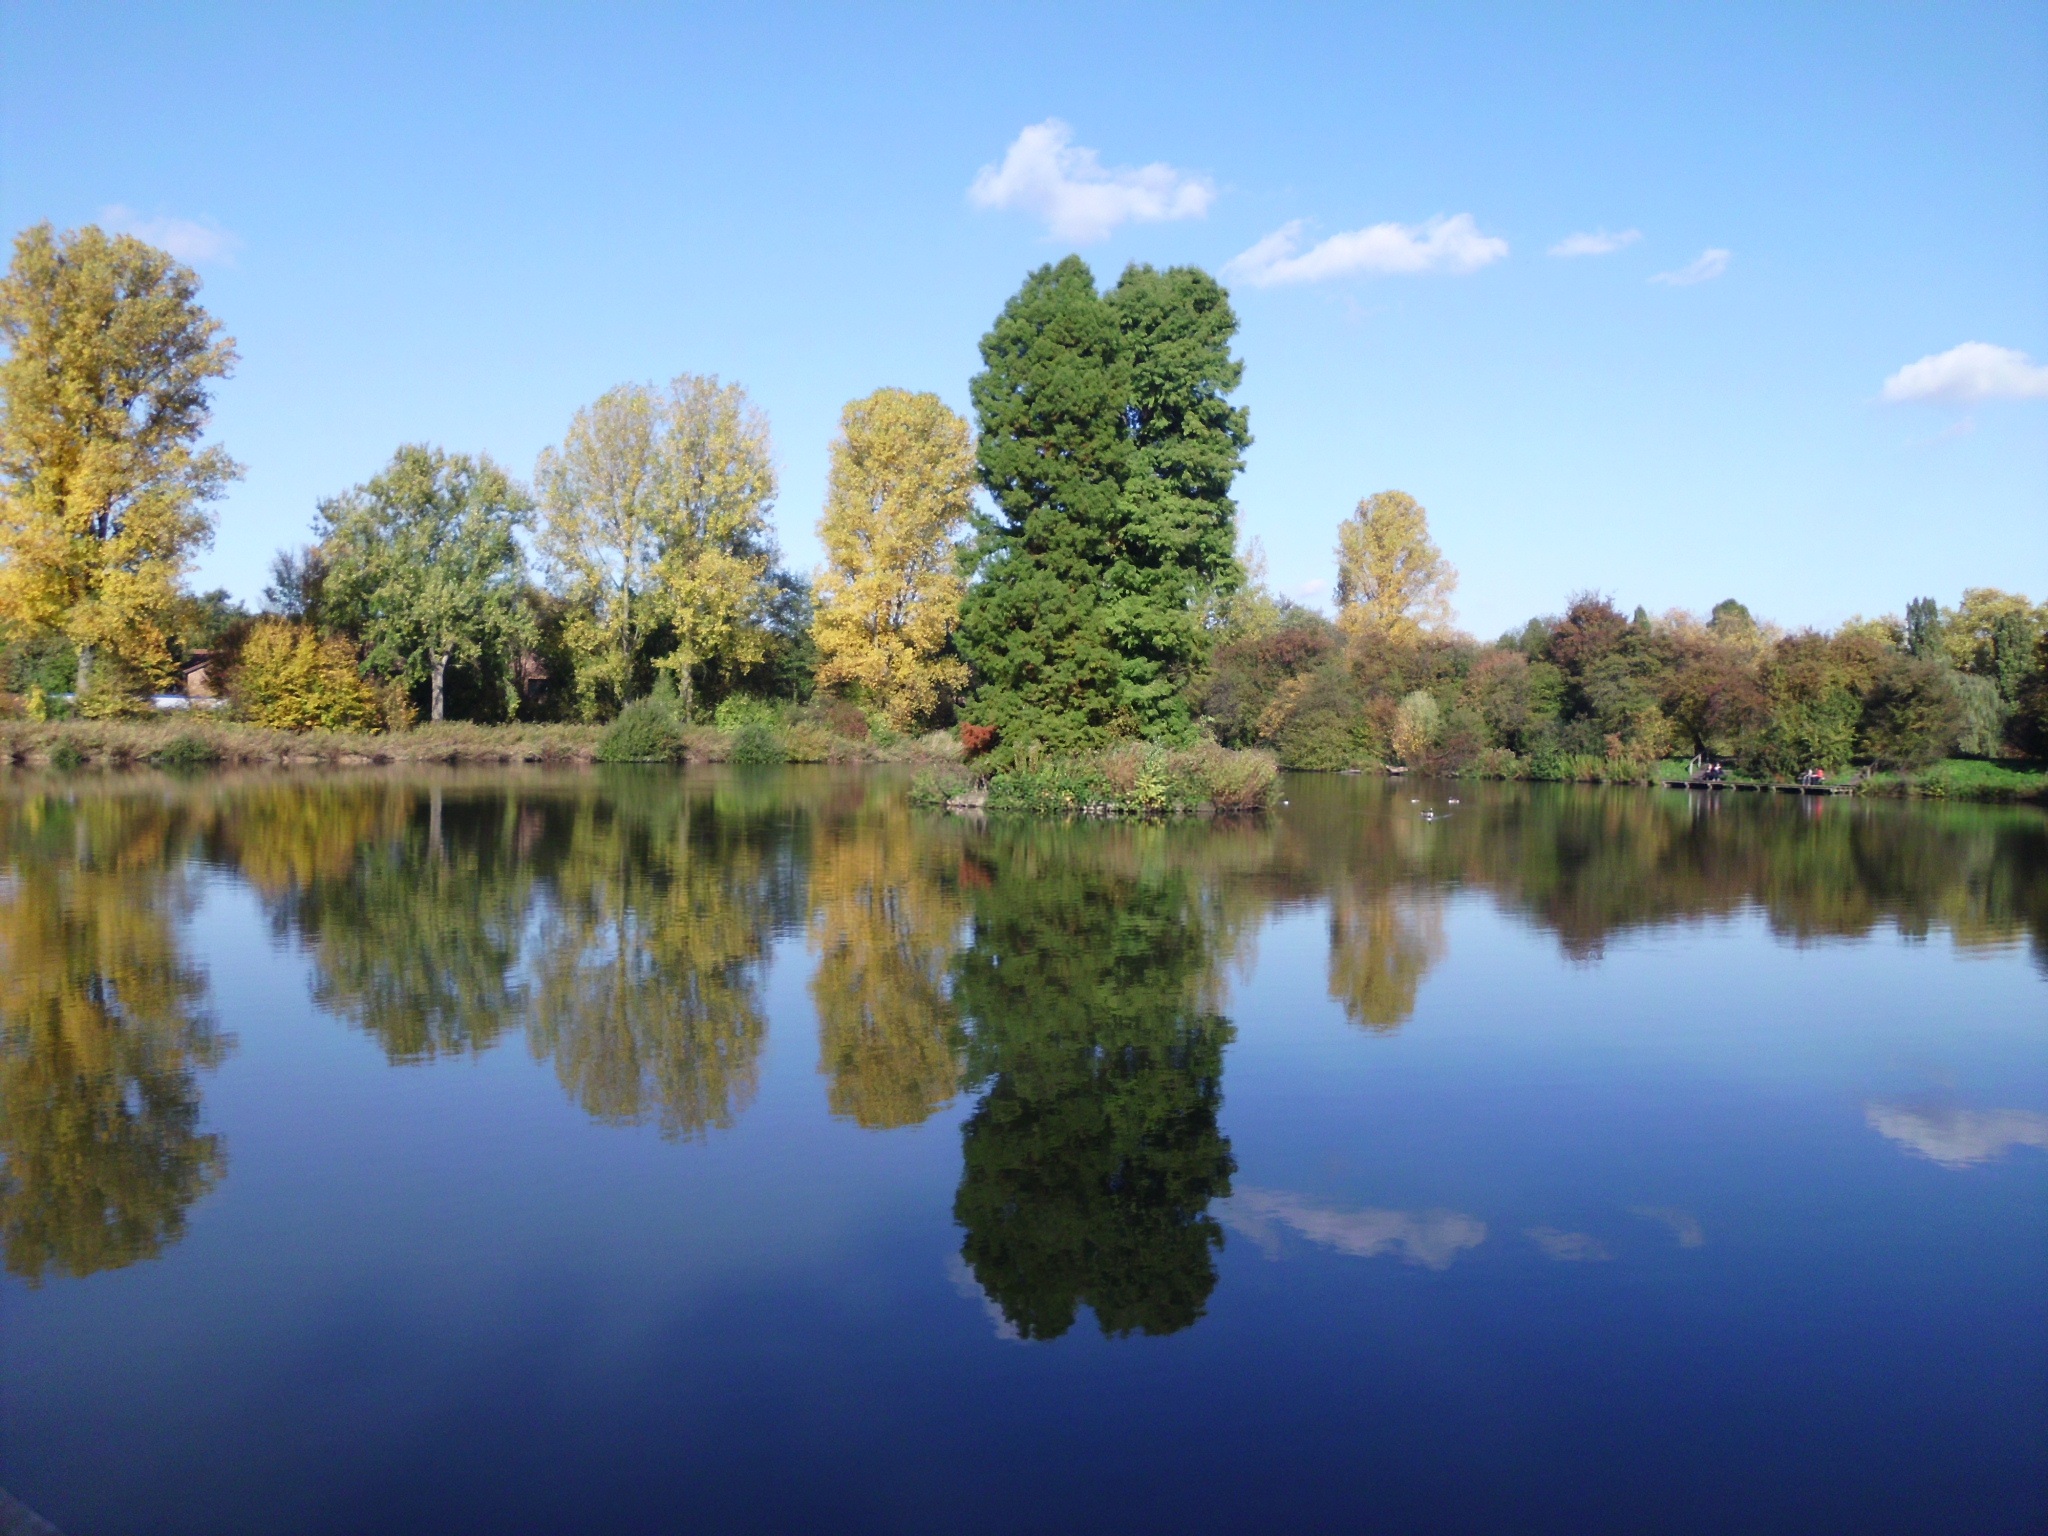
tree, water, nature, lake, river, summer, pond, reflection, autumn, reservoir, waterway, body of water, wetland, ecosystem, more, fish pond, woody plant